Frog (novel)

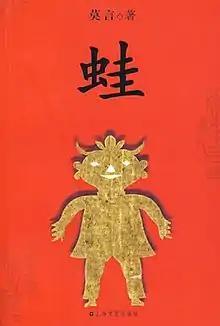
Chinese first edition

Frog is a novel by Mo Yan, first released in 2009. The novel is about Gugu (姑姑 "paternal aunt"), the aunt of "Tadpole", the novel's narrator. Gugu performs various abortions after the One Child Policy is introduced. The novel discusses both the reasons why the policy was implemented and its consequences.